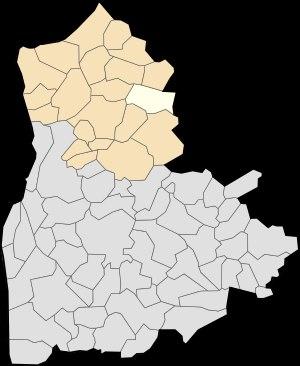
Ferques est une commune française située dans le département du Pas-de-Calais en région Hauts-de-France.